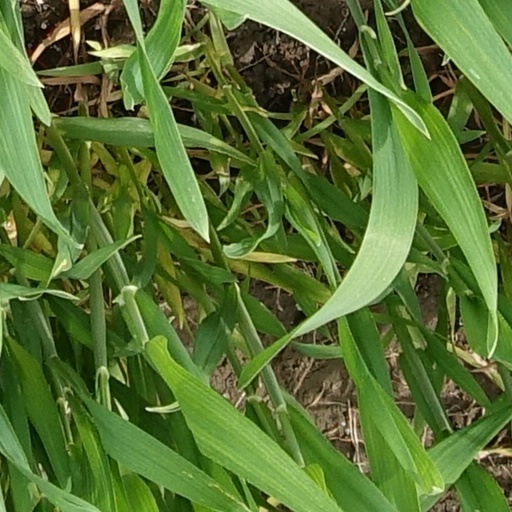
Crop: wheat